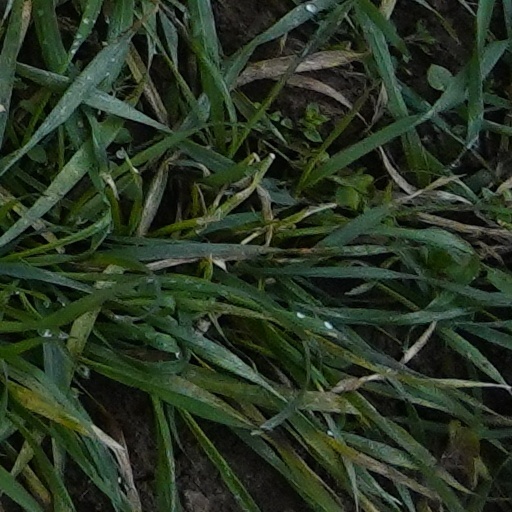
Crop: wheat